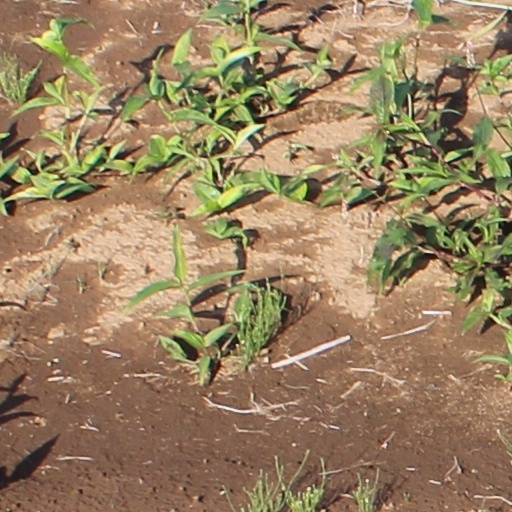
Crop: wheat